Tetsuhisa Matsuzaki

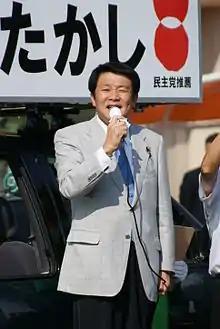
Matsuzaki in 2010

is a former Japanese politician of the Democratic Party of Japan, who served as a member of the House of Representatives in the Diet (national legislature), representing the Saitama No. 10 District.